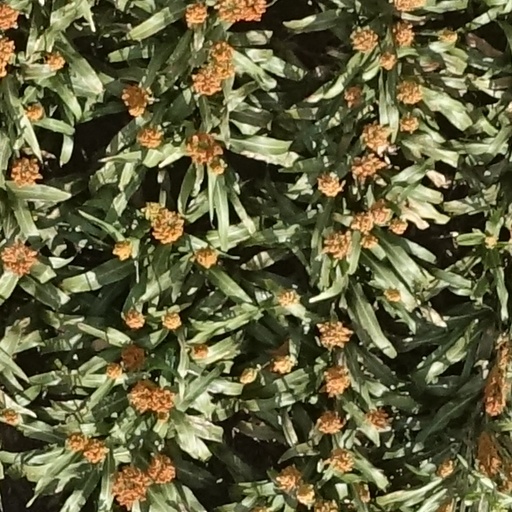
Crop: sorghum